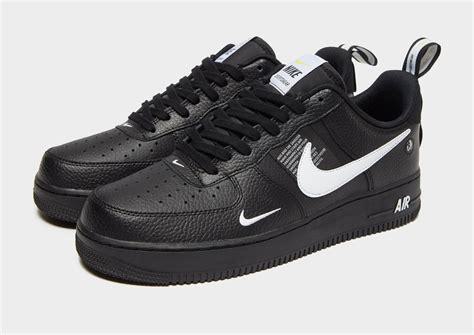
Brand: Nike
Model: Force 1 LV8